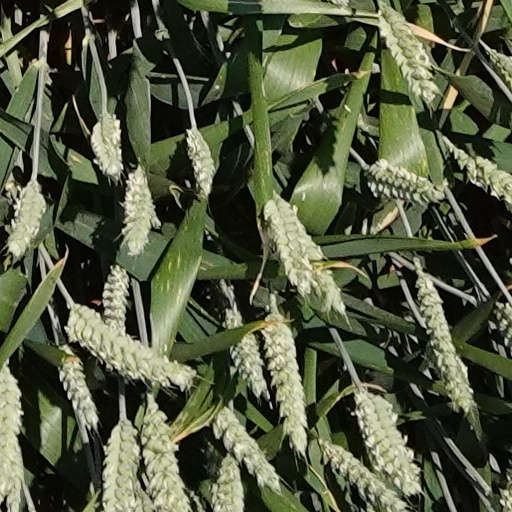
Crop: wheat